Mormonism and Freemasonry

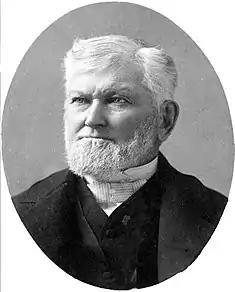
Wilford Woodruff, fourth president of the LDS Church; former member of Nauvoo Lodge, U. D.

LDS Church temple worship shares a limited commonality of symbols, signs, and vocabulary with Freemasonry, including aprons, tokens, ritualistic raising of the arms, etc. Many of these symbols have been adopted and adapted from Masonry to illustrate the principles taught in the movement. For example, whereas Masons exchange secret tokens to identify fellow Freemasons, the ceremonies of the church teach that these tokens must be given to sentinel angels so that disciples of Jesus Christ may be admitted into the highest kingdom of heaven. The LDS Church's temple garments also bear the symbols adopted and adapted from Masonry: those of the Square and Compass; although the movement has imbued these symbols with religious meaning that wholly differs from the meaning of the symbols as used in Freemasonry. The Square and Compasses were a part of the first Angel Moroni statue, hanging above a horizontal Moroni (which doubled as a weather vane). Additionally, the symbols of the square and compasses exist in other ancient traditions far older than Masonry such as in Christian art and the Chinese legend Fuxi and Nüwa. According to historian Richard Lyman Bushman, "Portions of the temple ritual resembled Masonic rites that Joseph had observed when a Nauvoo lodge was organized in March 1842 and that he may have heard about from Hyrum, a Mason from New York days. The Nauvoo endowment was first bestowed just six weeks after Joseph's induction. The similarities were marked enough for Heber Kimball to quote Joseph saying that Freemasonry 'was taken from the priesthood but has become degen[e]rated. but many things are perfect.'"